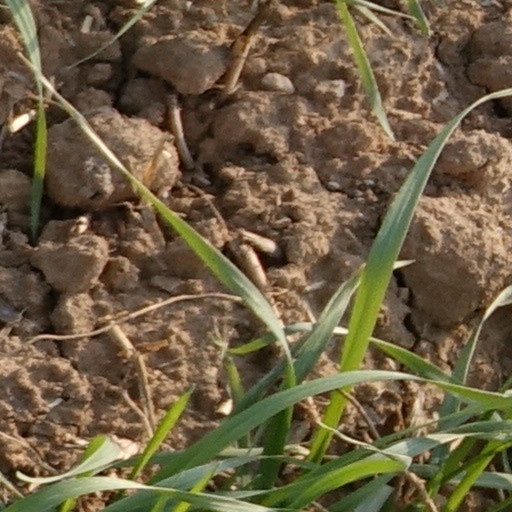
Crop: wheat